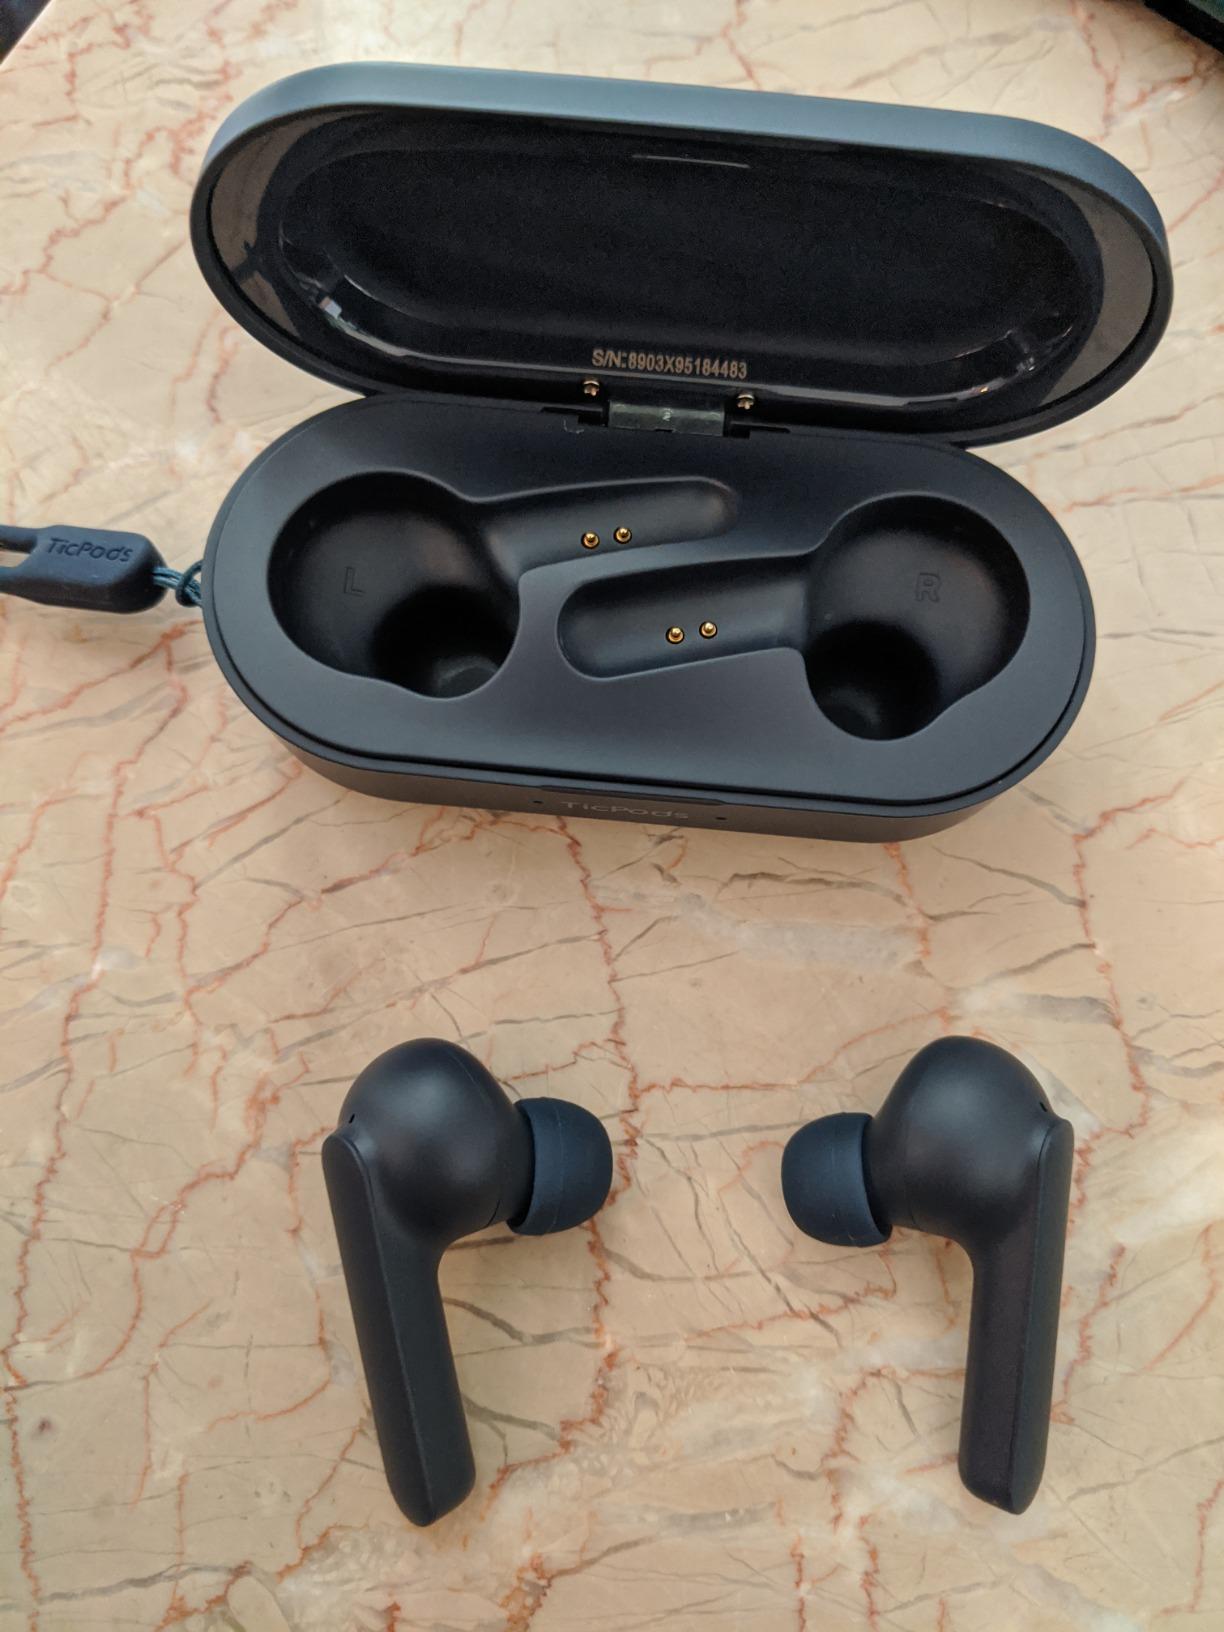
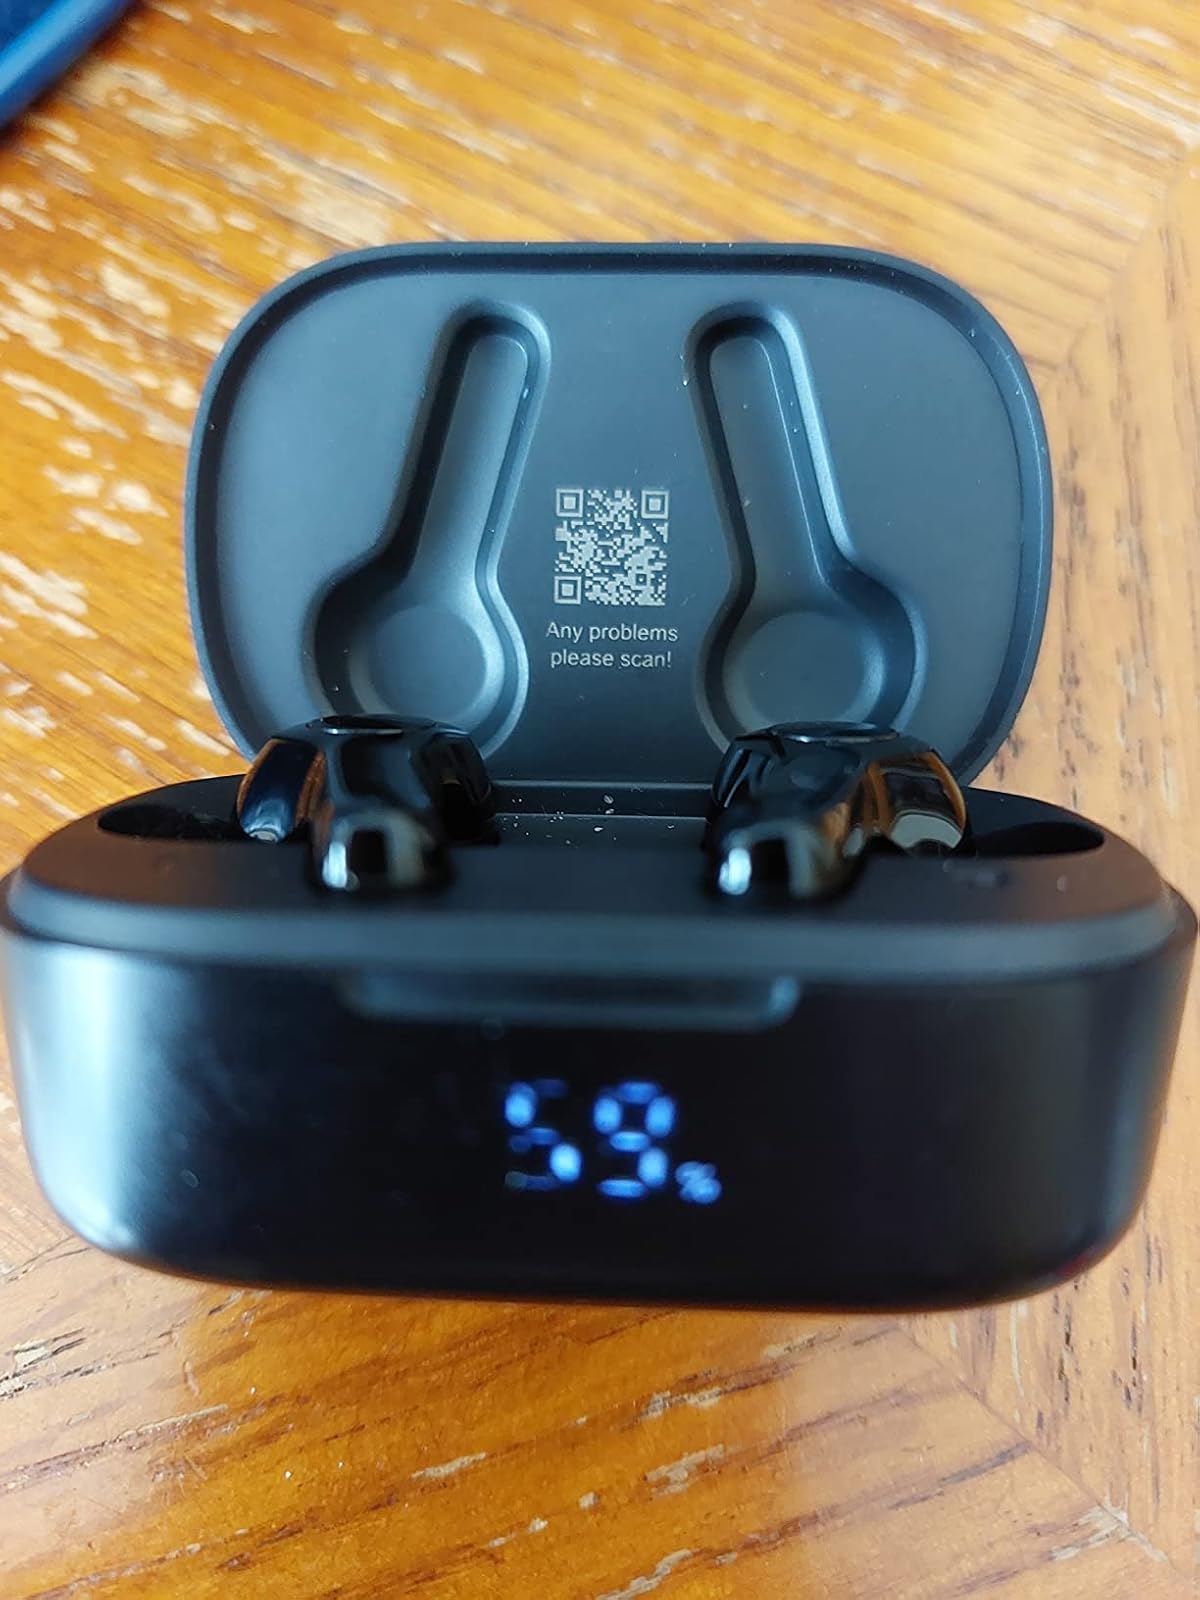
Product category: earbuds
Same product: no